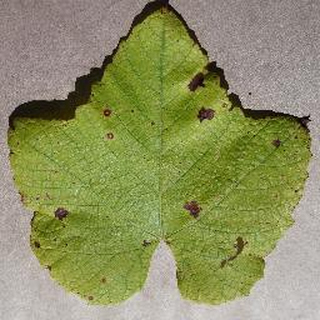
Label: grape_leaf_blight